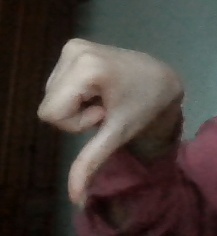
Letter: waw